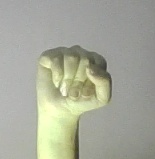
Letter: saad